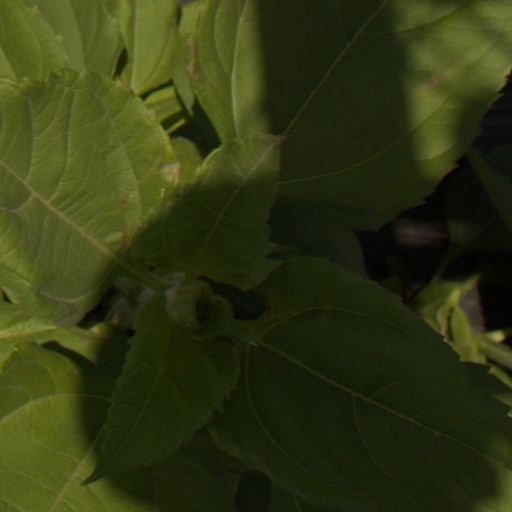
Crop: Jerusalem artichoke